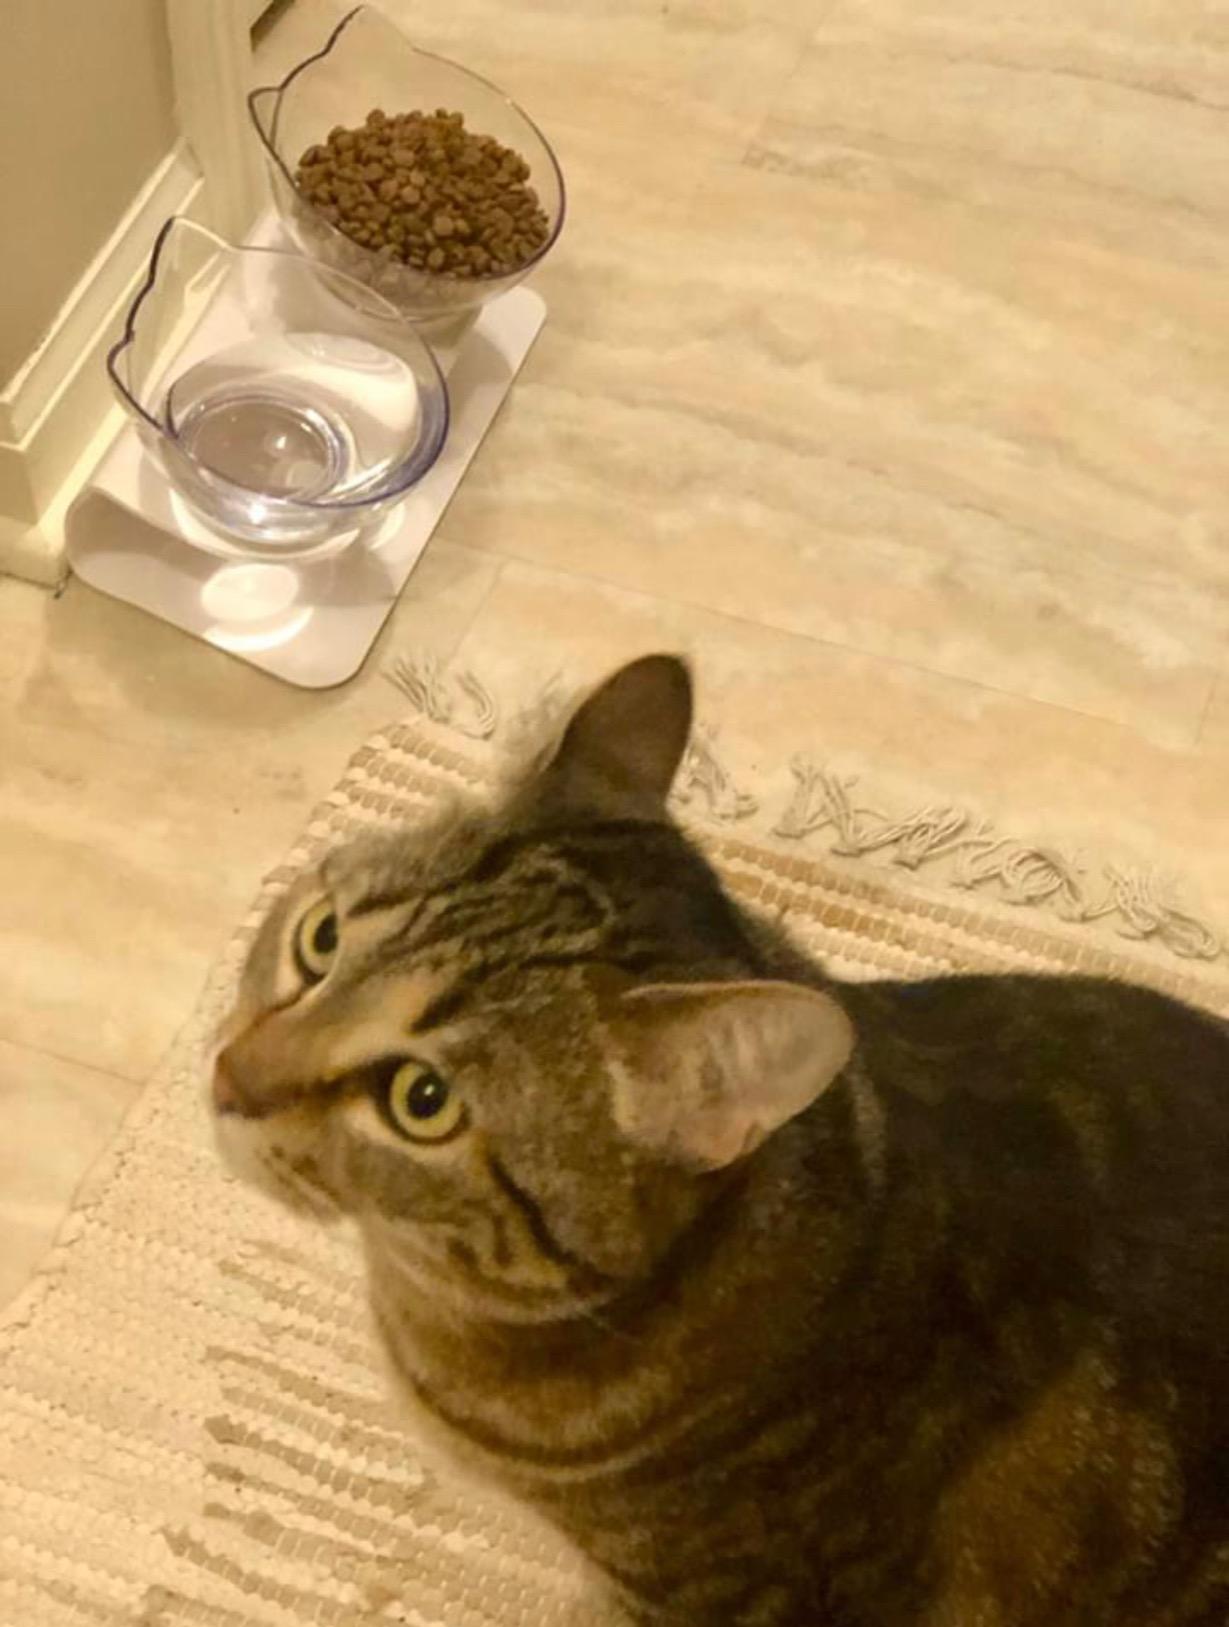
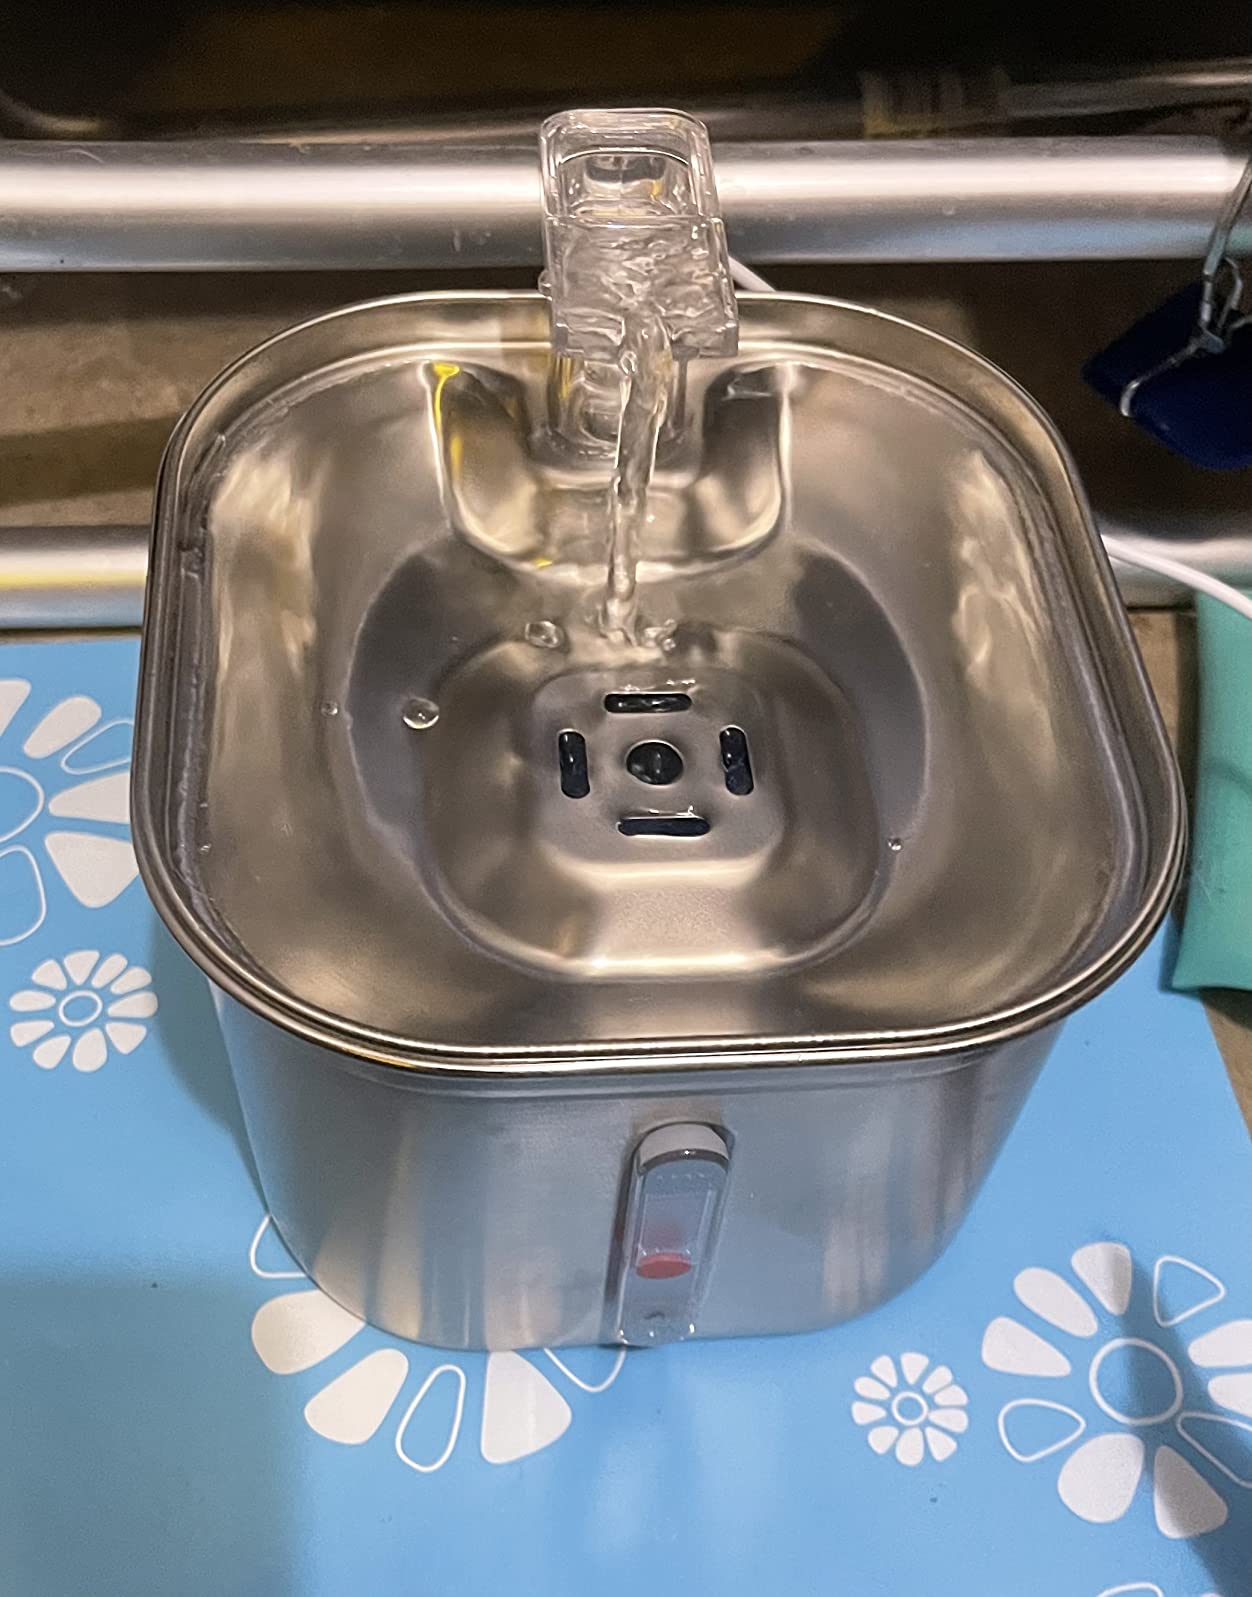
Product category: items_bowl
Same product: no